Sir Robert Jones, 1st Baronet

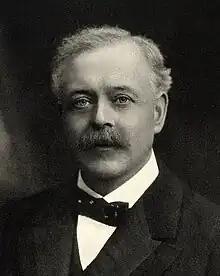

Sir Robert Jones, 1st Baronet, (28 June 1857 – 14 January 1933) was a Welsh orthopaedic surgeon who helped to establish the modern specialty of orthopaedic surgery in Britain.